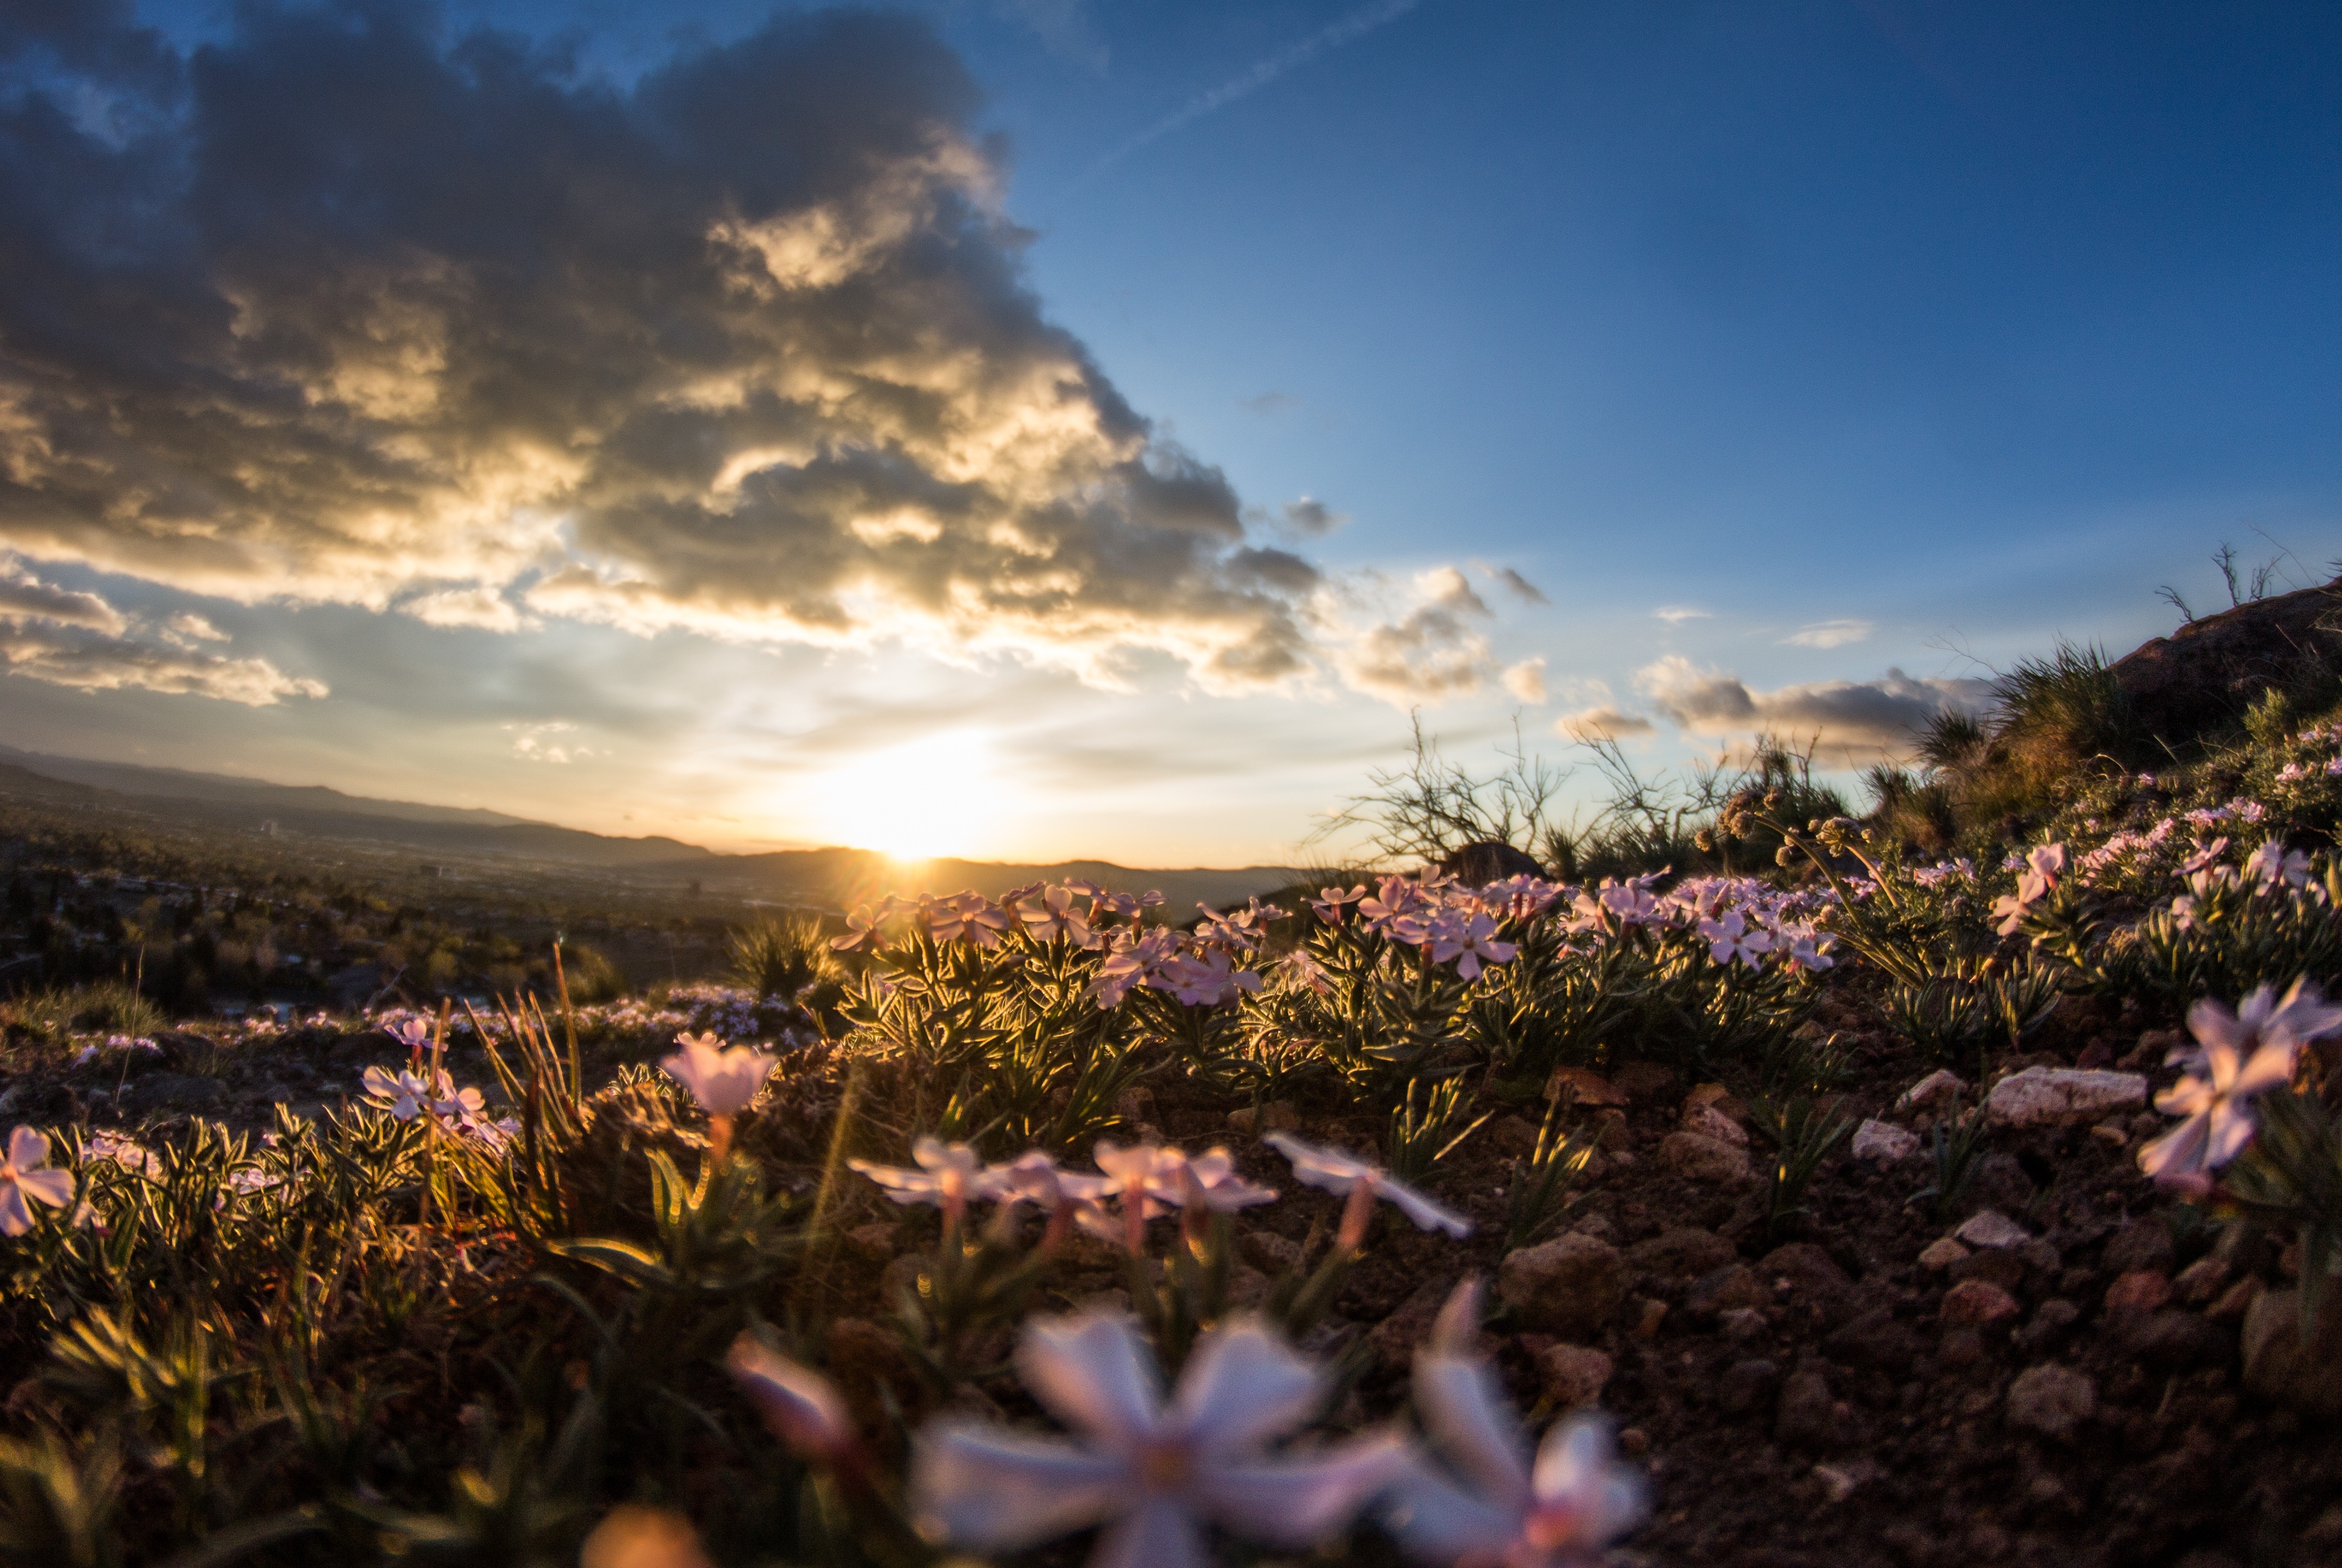
landscape, sea, tree, nature, grass, horizon, blossom, cloud, plant, sky, sunrise, sunset, field, sunlight, morning, leaf, flower, dusk, evening, autumn